Lorna Rutto

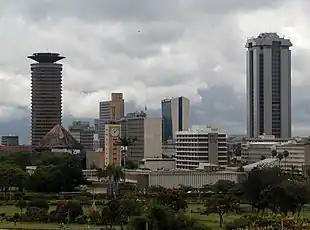
Nairobi, Kenya

She holds a Bachelor of Commerce degree in accounting from African Nazarene University. Despite entering the banking sector post-graduation, Lorna felt a disconnect between her career and her passion for environmental conservation.